Dumbwaiter

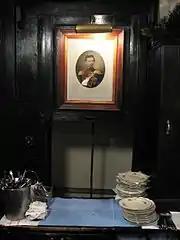
A dumbwaiter also known as a lazy waiter ("") in the oldest restaurant in Munich, the Hundskugel, with the hand-pulled cart in the "UP" position and only the rope visible

A dumbwaiter is a small freight elevator or lift intended to carry food. Dumbwaiters found within modern structures, including both commercial, public and private buildings, are often connected between multiple floors. When installed in restaurants, schools, hospitals, retirement homes or private homes, they generally terminate in a kitchen.